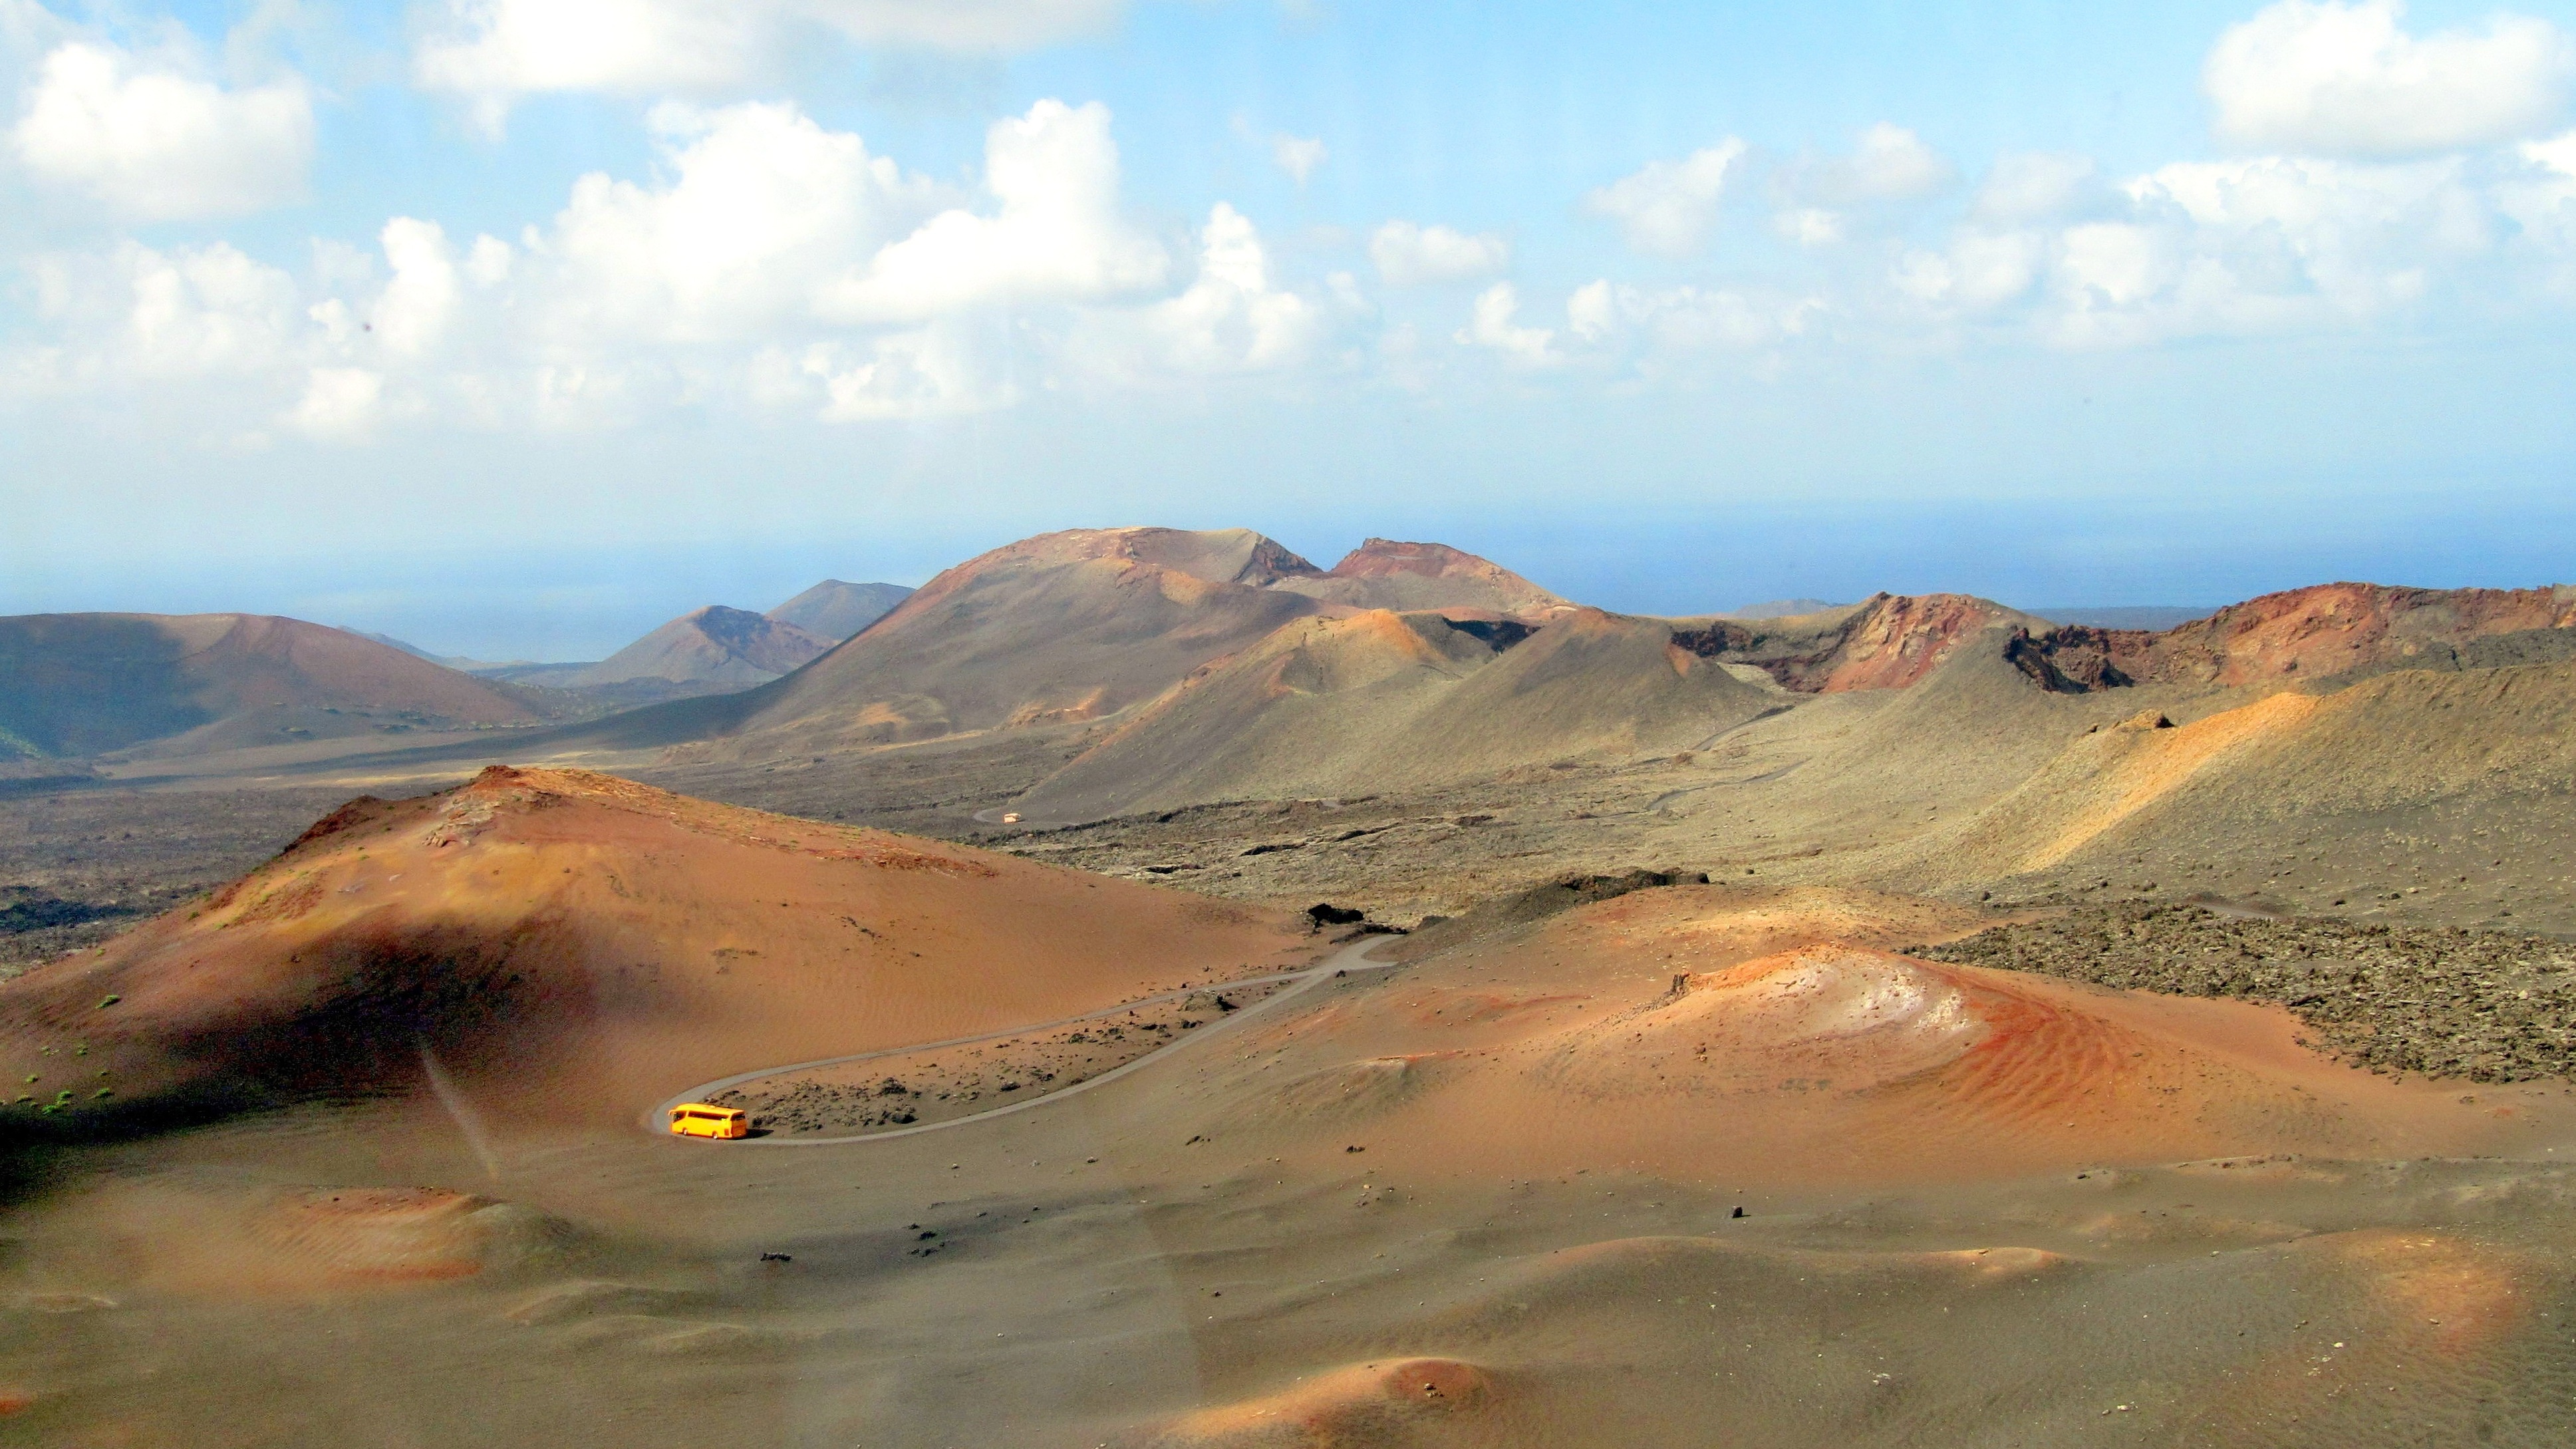
landscape, sea, coast, sand, rock, wilderness, mountain, cloud, hill, wave, geology, plateau, habitat, loch, volcanoes, lanzarote, landform, timanfaya, natural environment, geographical feature, aeolian landform, mountainous landforms